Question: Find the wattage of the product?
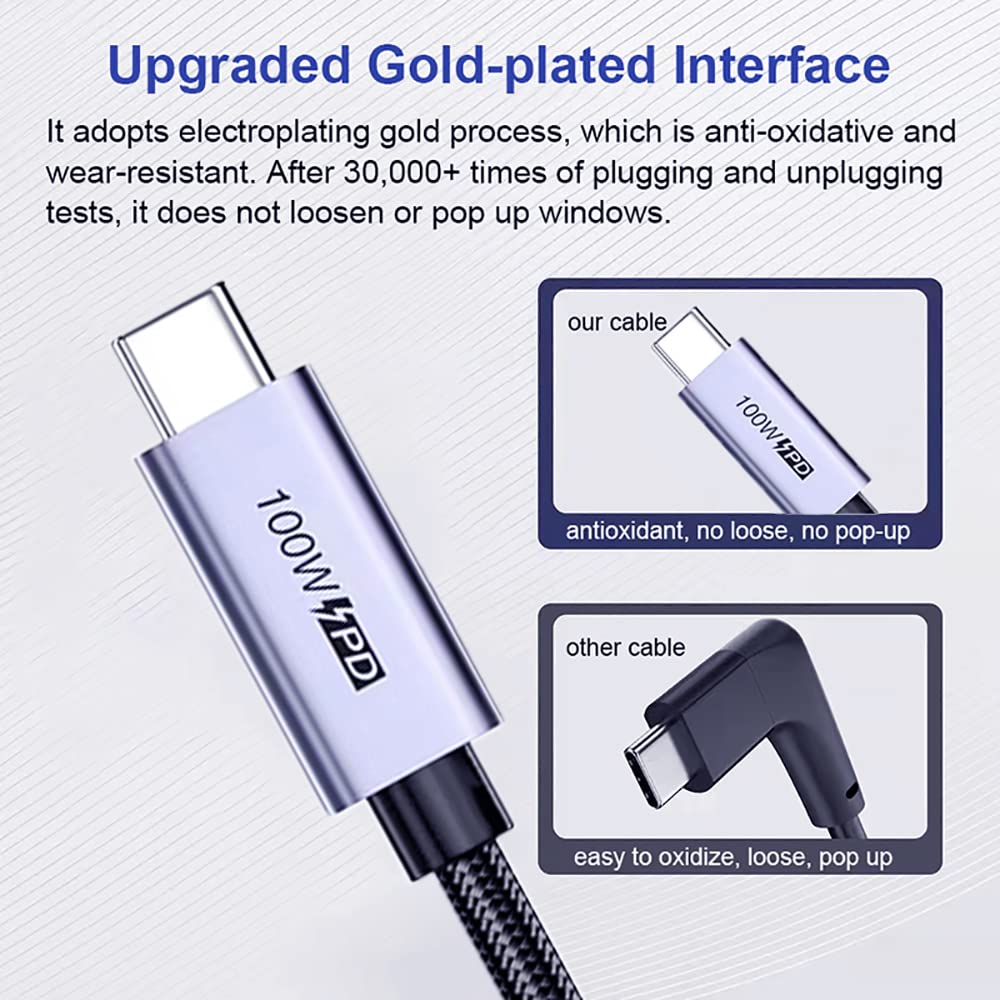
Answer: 100.0 watt